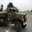
Label: truck